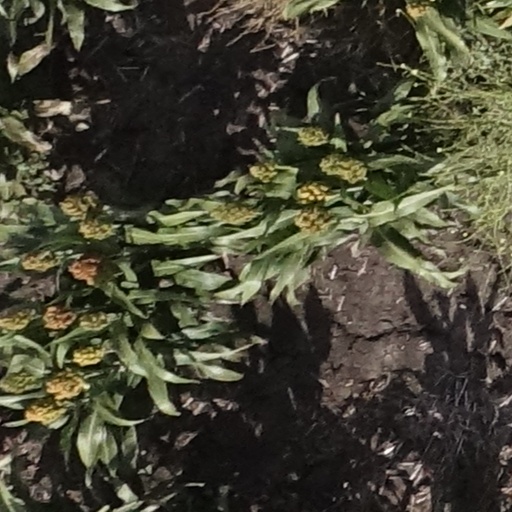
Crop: sorghum